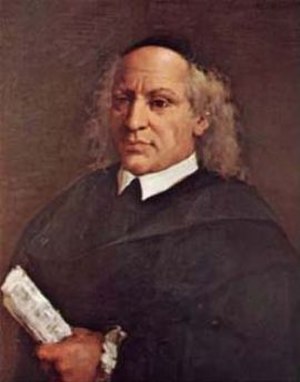
Leonardo Vinci
Leonardo Vinci
Leonardo Vinci var en italiensk komponist.